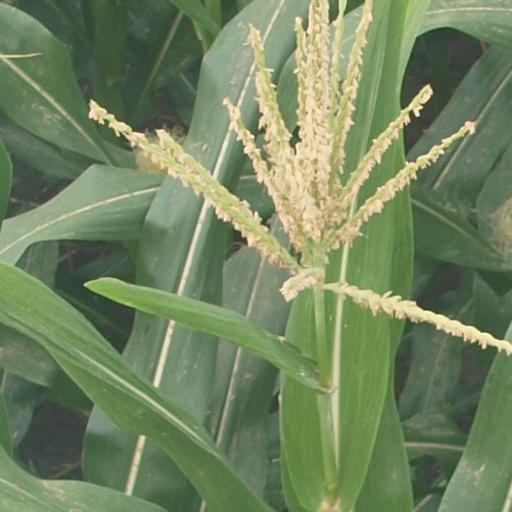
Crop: maize; corn